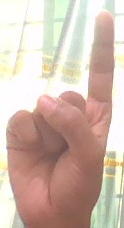
ASL sign: 1